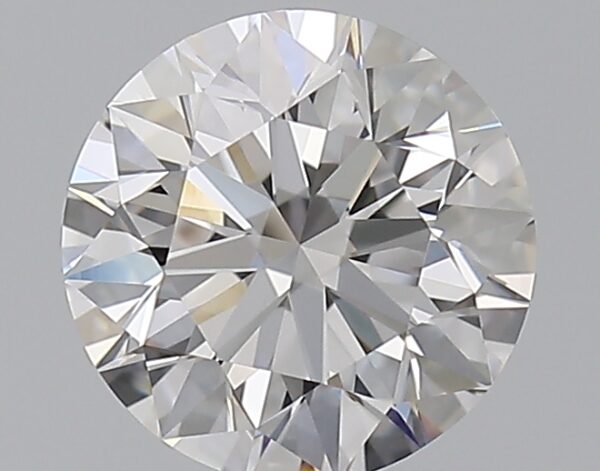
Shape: round
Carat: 1
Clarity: VVS2
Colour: D
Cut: EX
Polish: EX
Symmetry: EX
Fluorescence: N
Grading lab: GIA
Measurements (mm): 6.34 x 6.39 x 3.99